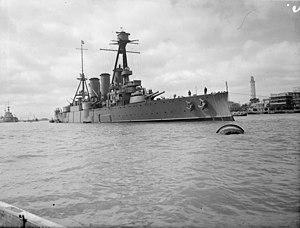
Le Georgios Averoff est un cuirassé de classe Pisa de la marine royale grecque qui a servi comme navire amiral durant la première moitié du XXᵉ siècle. C'est en fait un croiseur cuirassé et il est le seul navire de ce type existant encore.